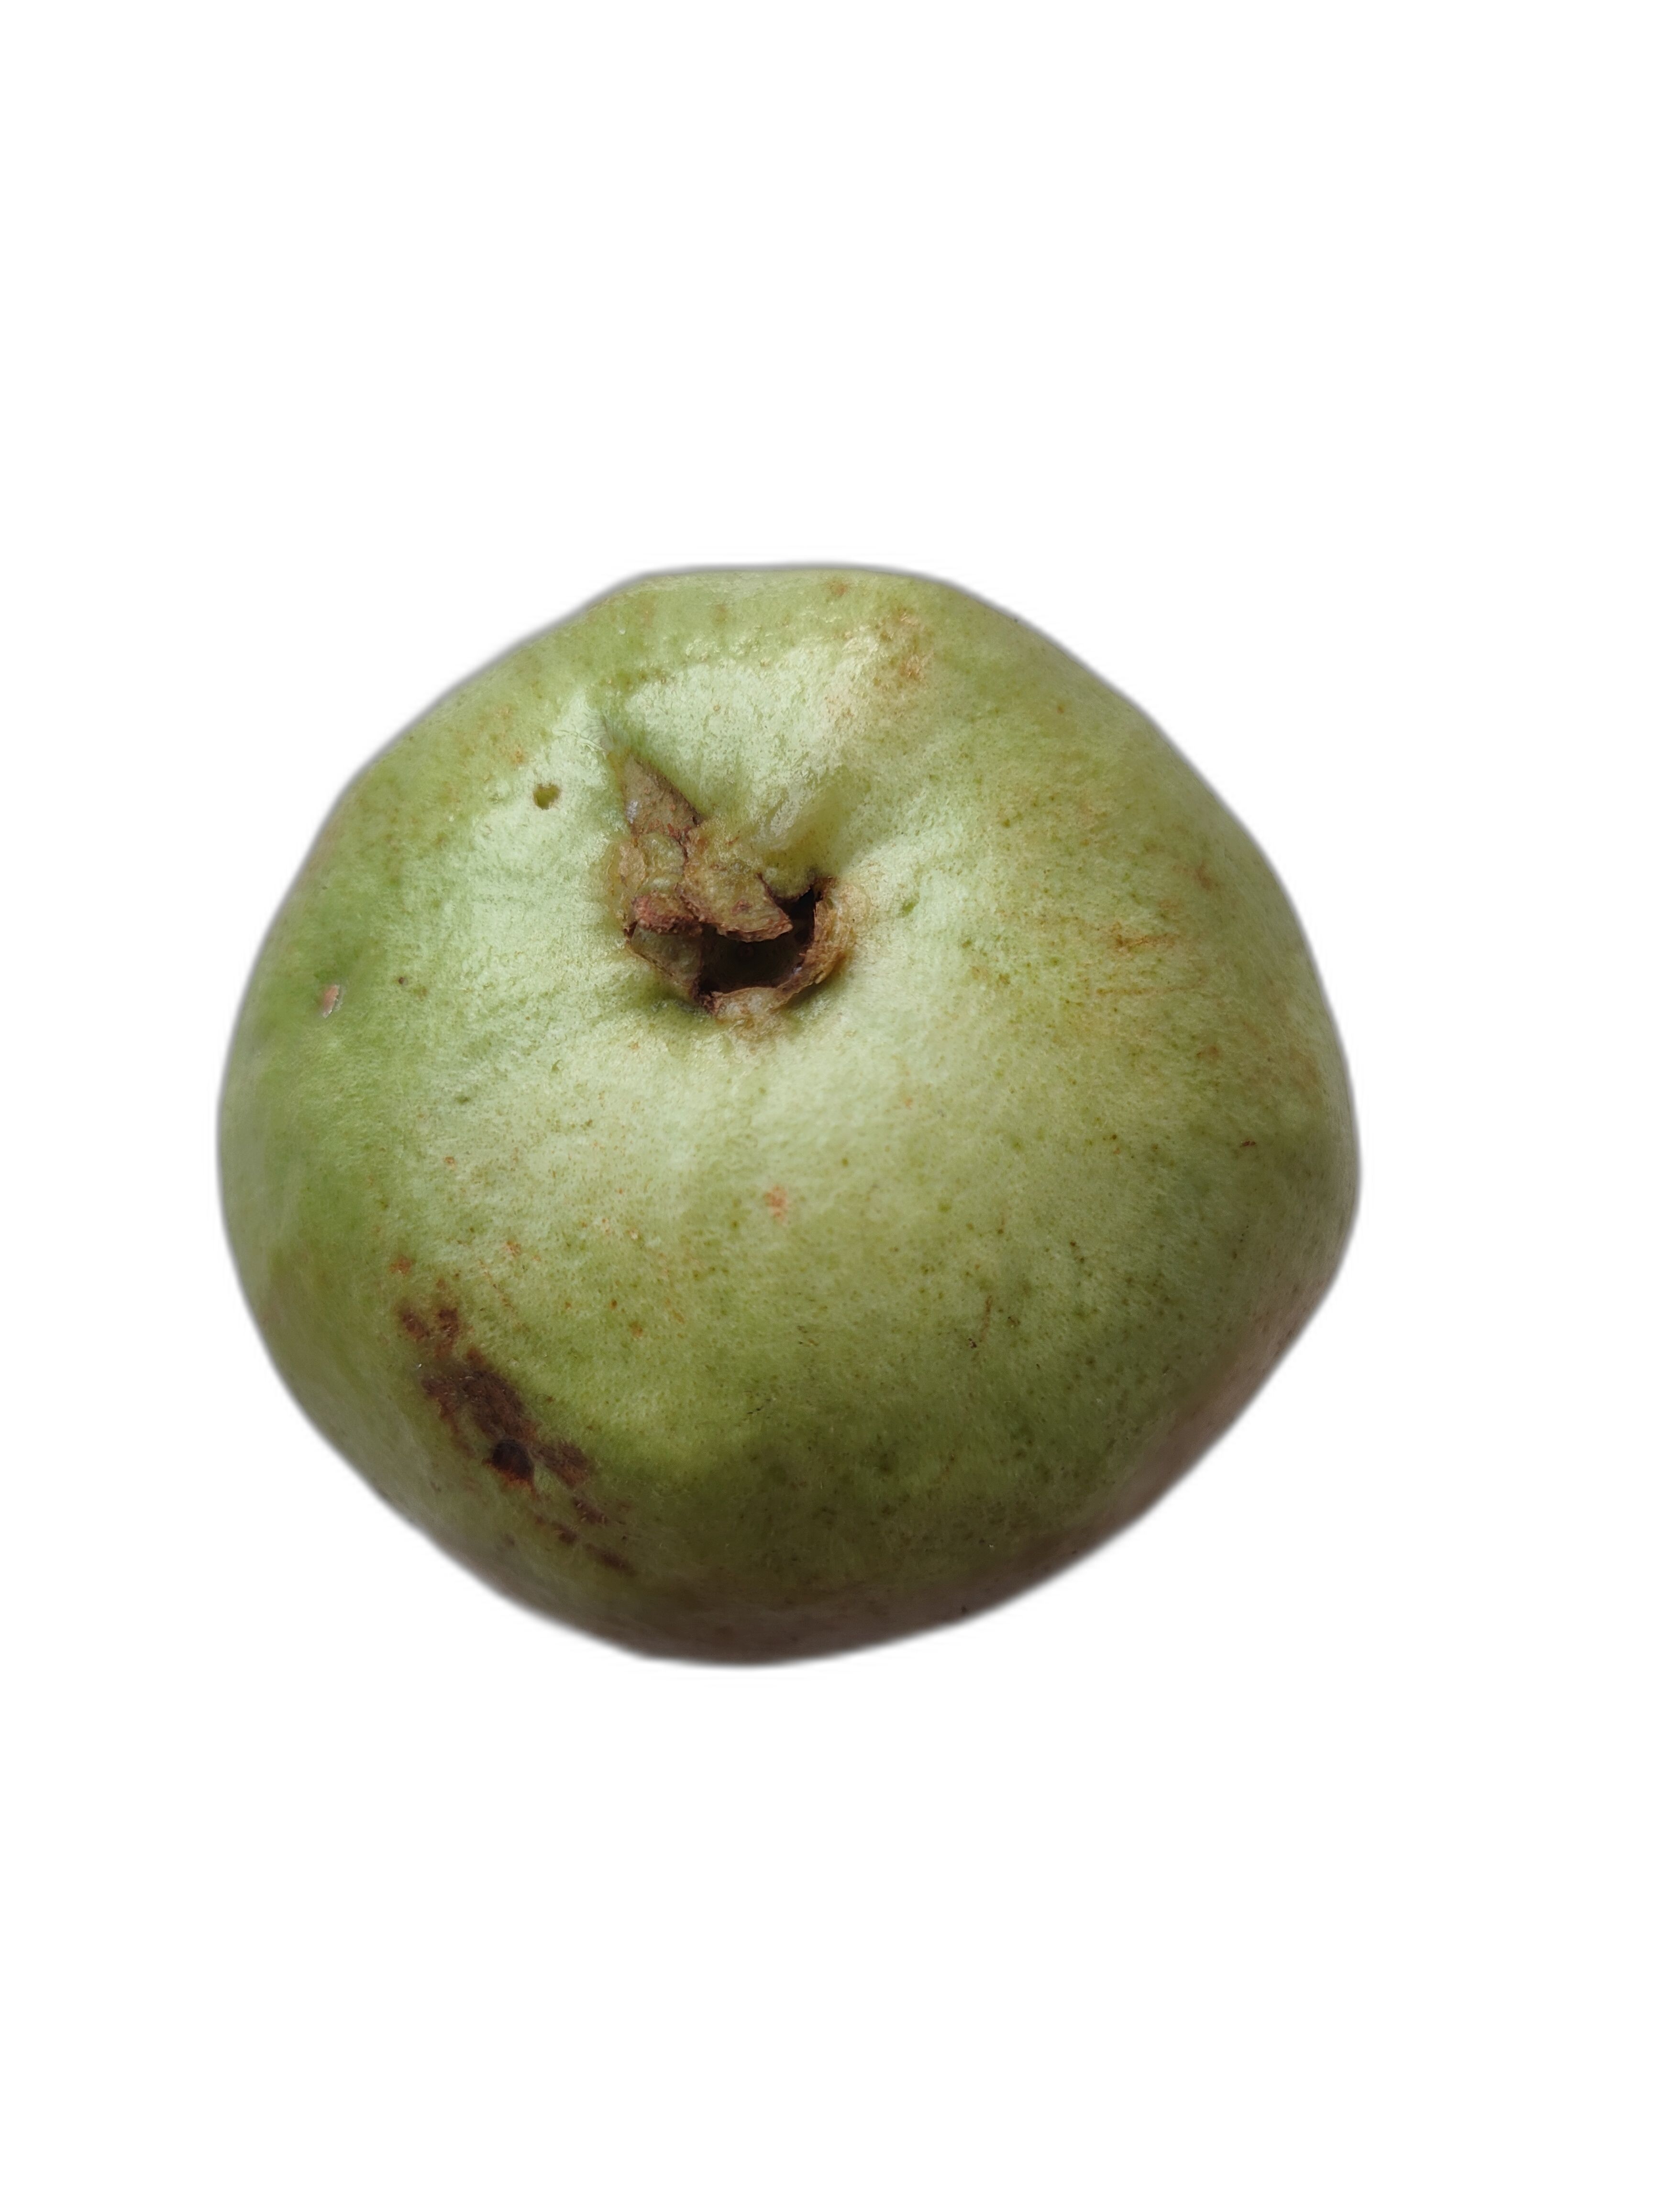
Plant part: fruit
Disease: Anthracnose